List of awards and nominations received by Sarah Brightman

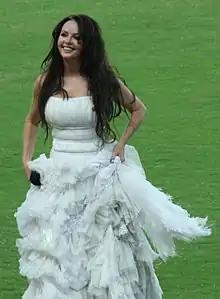
Sarah Brightman at the World Athletics Championships 2007

This page includes a list of Sarah Brightman's awards and certifications.